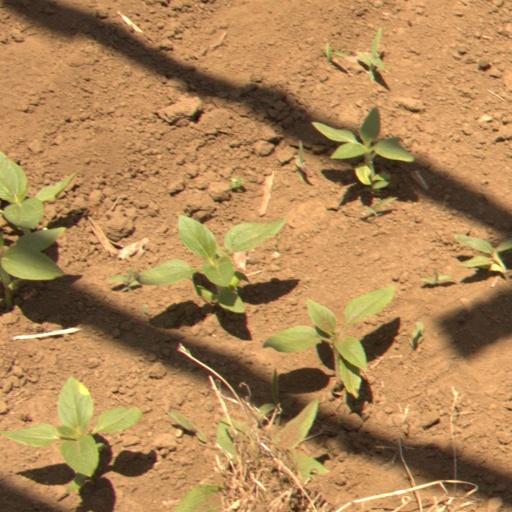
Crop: Jerusalem artichoke